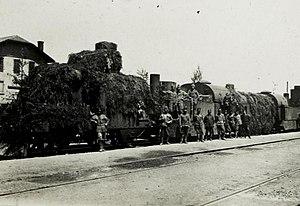
L’armée du Sud est une grande unité conjointe de l'Armée impériale allemande et de l'Armée austro-hongroise pendant la Première Guerre mondiale. Engagée sur le front de l'Est, elle combat principalement dans l'actuelle Ukraine entre 1915 et 1918.